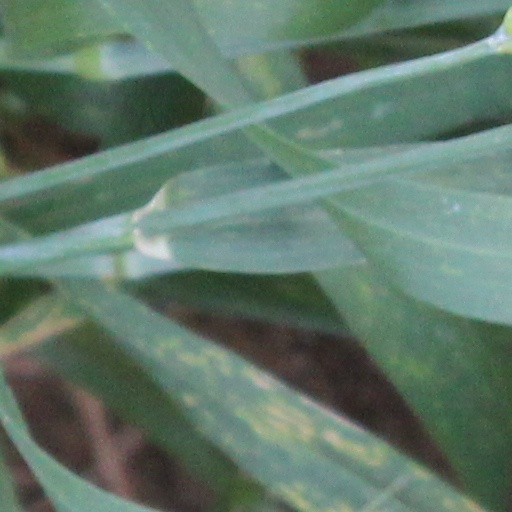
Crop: wheat